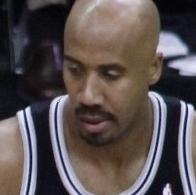
Age: 37